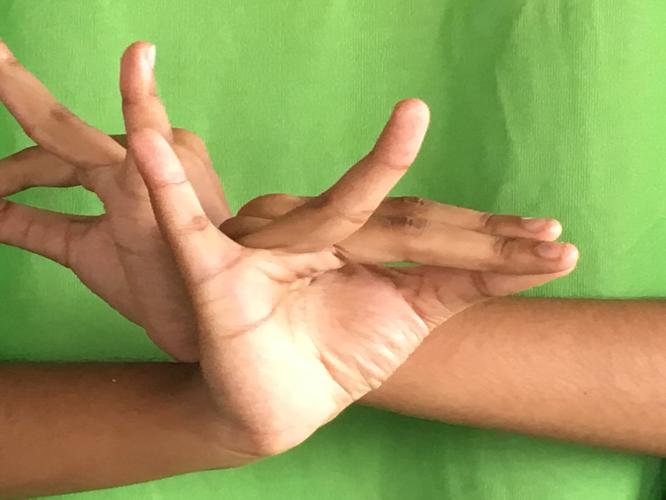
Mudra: Katakavardhana
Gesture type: double_hand